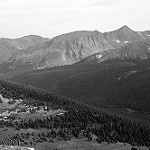
Label: B & W